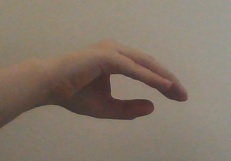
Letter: jeem